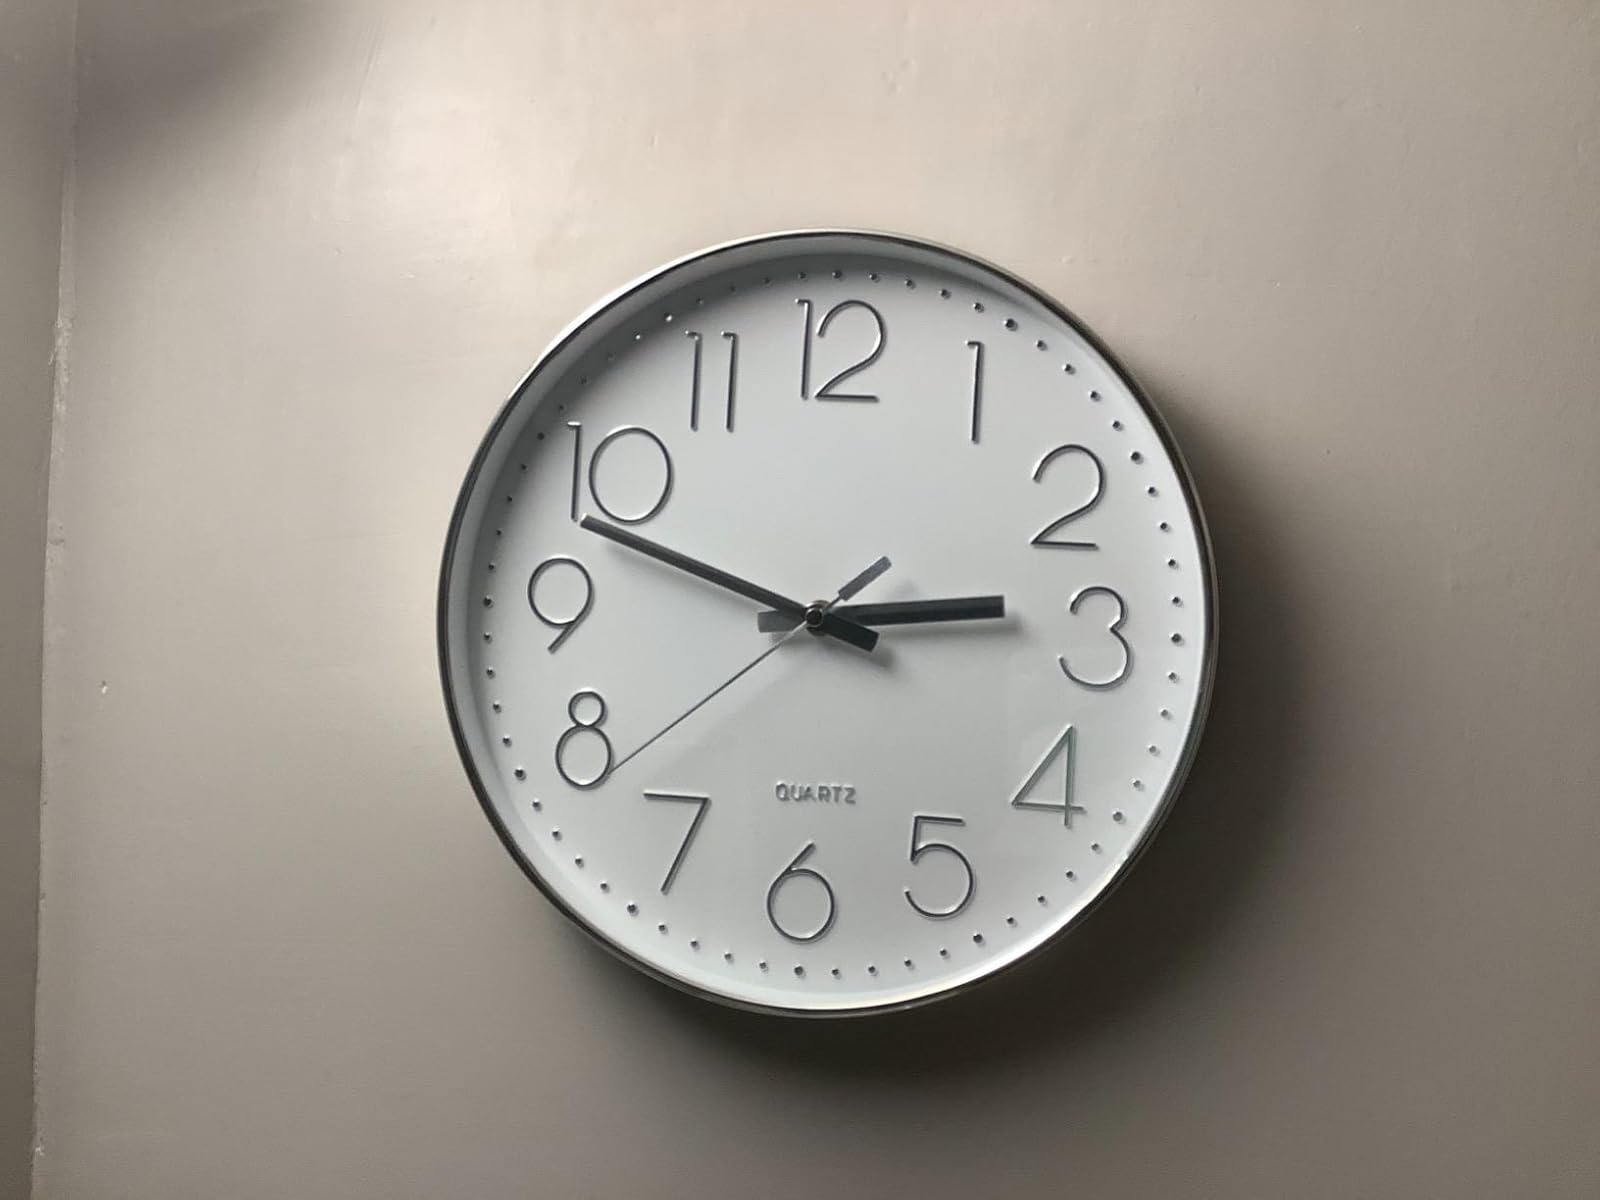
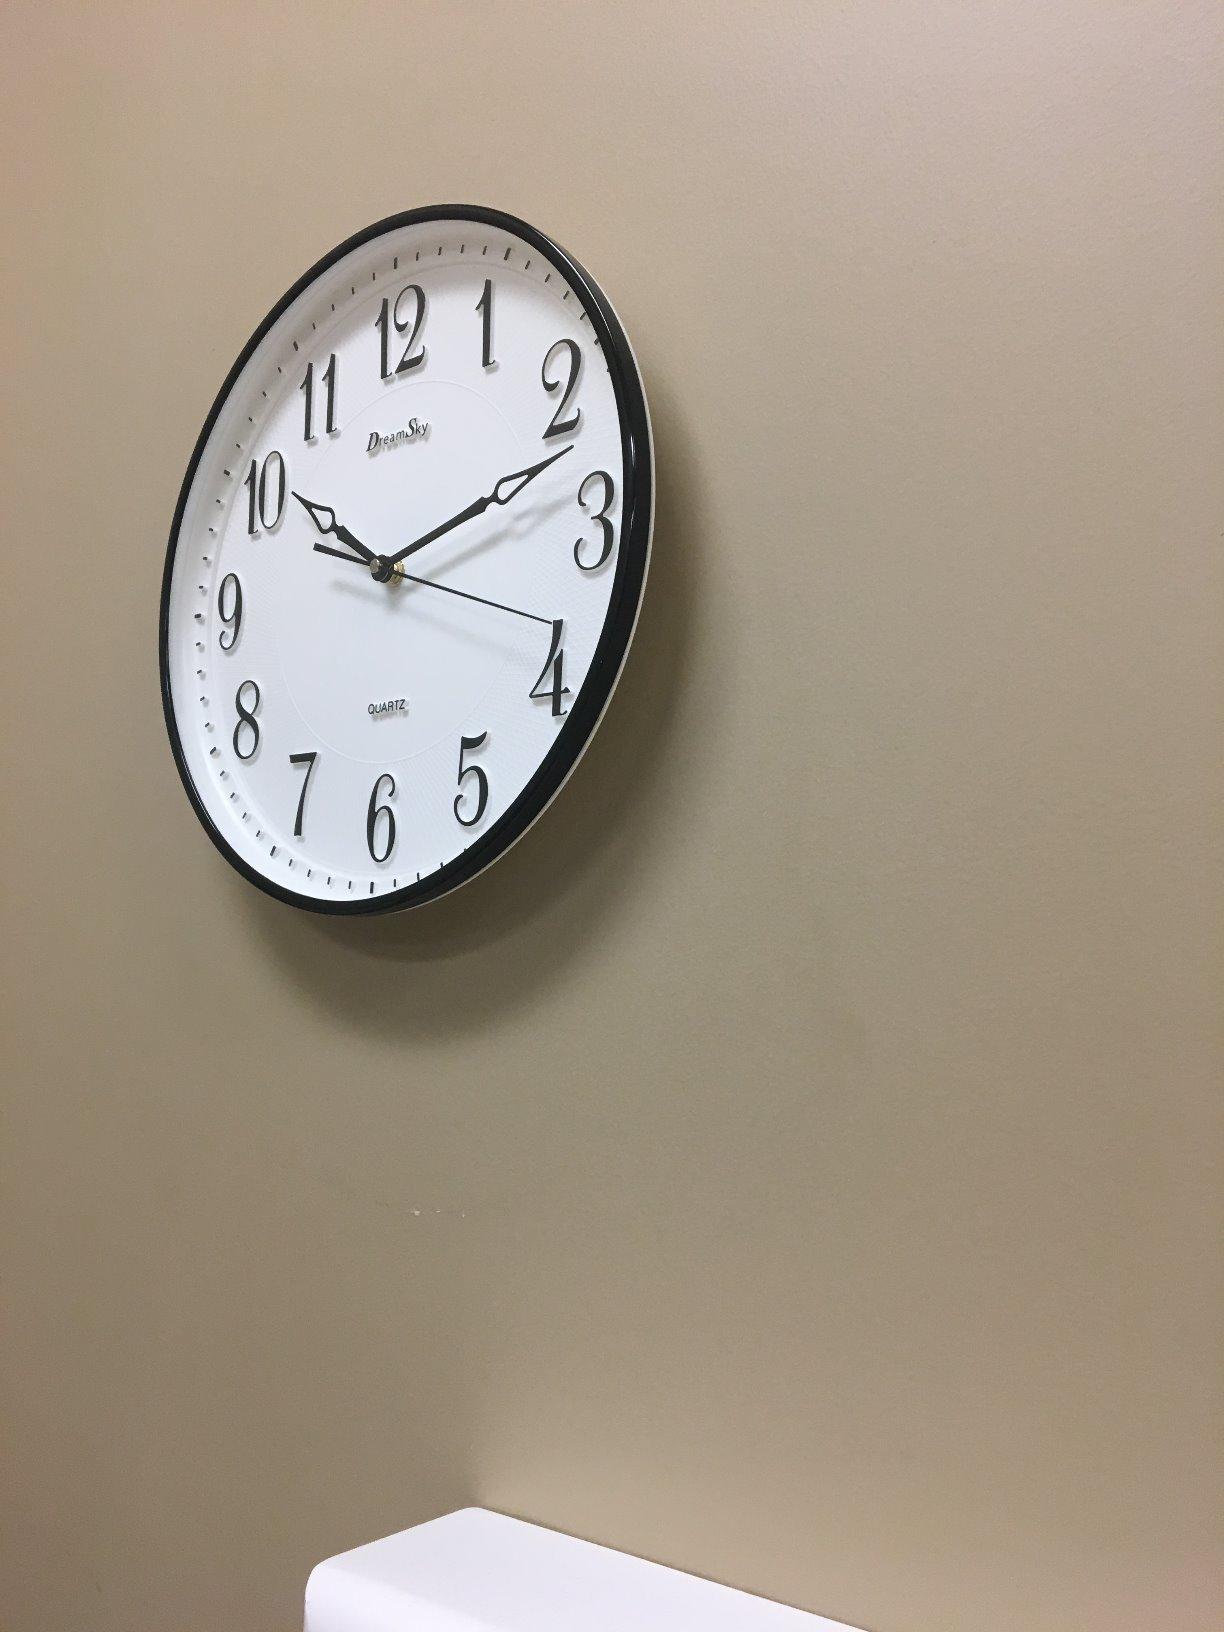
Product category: clock
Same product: no